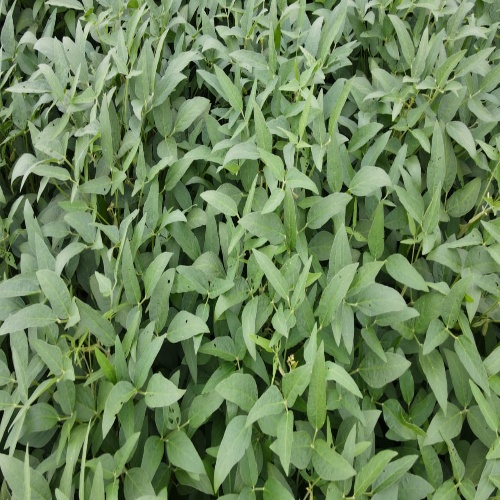
Label: Diabrotica_speciosa